Shenandoah River

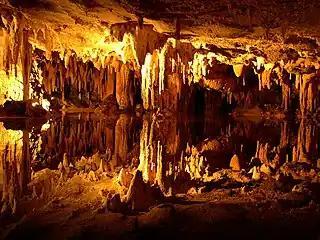
Dream Lake, inside Luray Caverns

The Shenandoah Valley is underlaid by limestone. The fertile soil made it a favored place for early settlement. It remains a major agricultural area of Virginia and West Virginia. Some karst topography is evident, and the limestone is honeycombed with caves. Several have been developed as commercial tourist attractions, including Luray Caverns, Shenandoah Caverns, and Skyline Caverns.